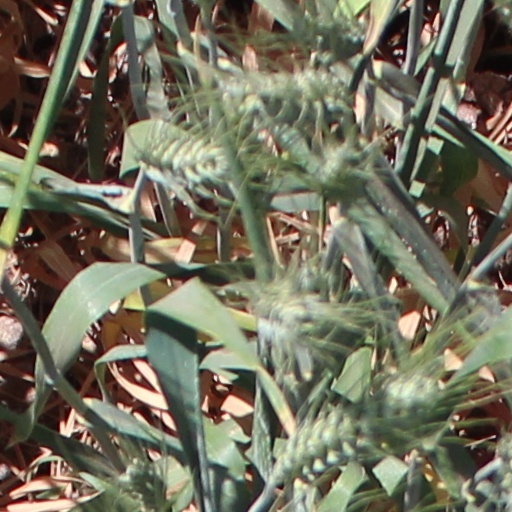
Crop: wheat